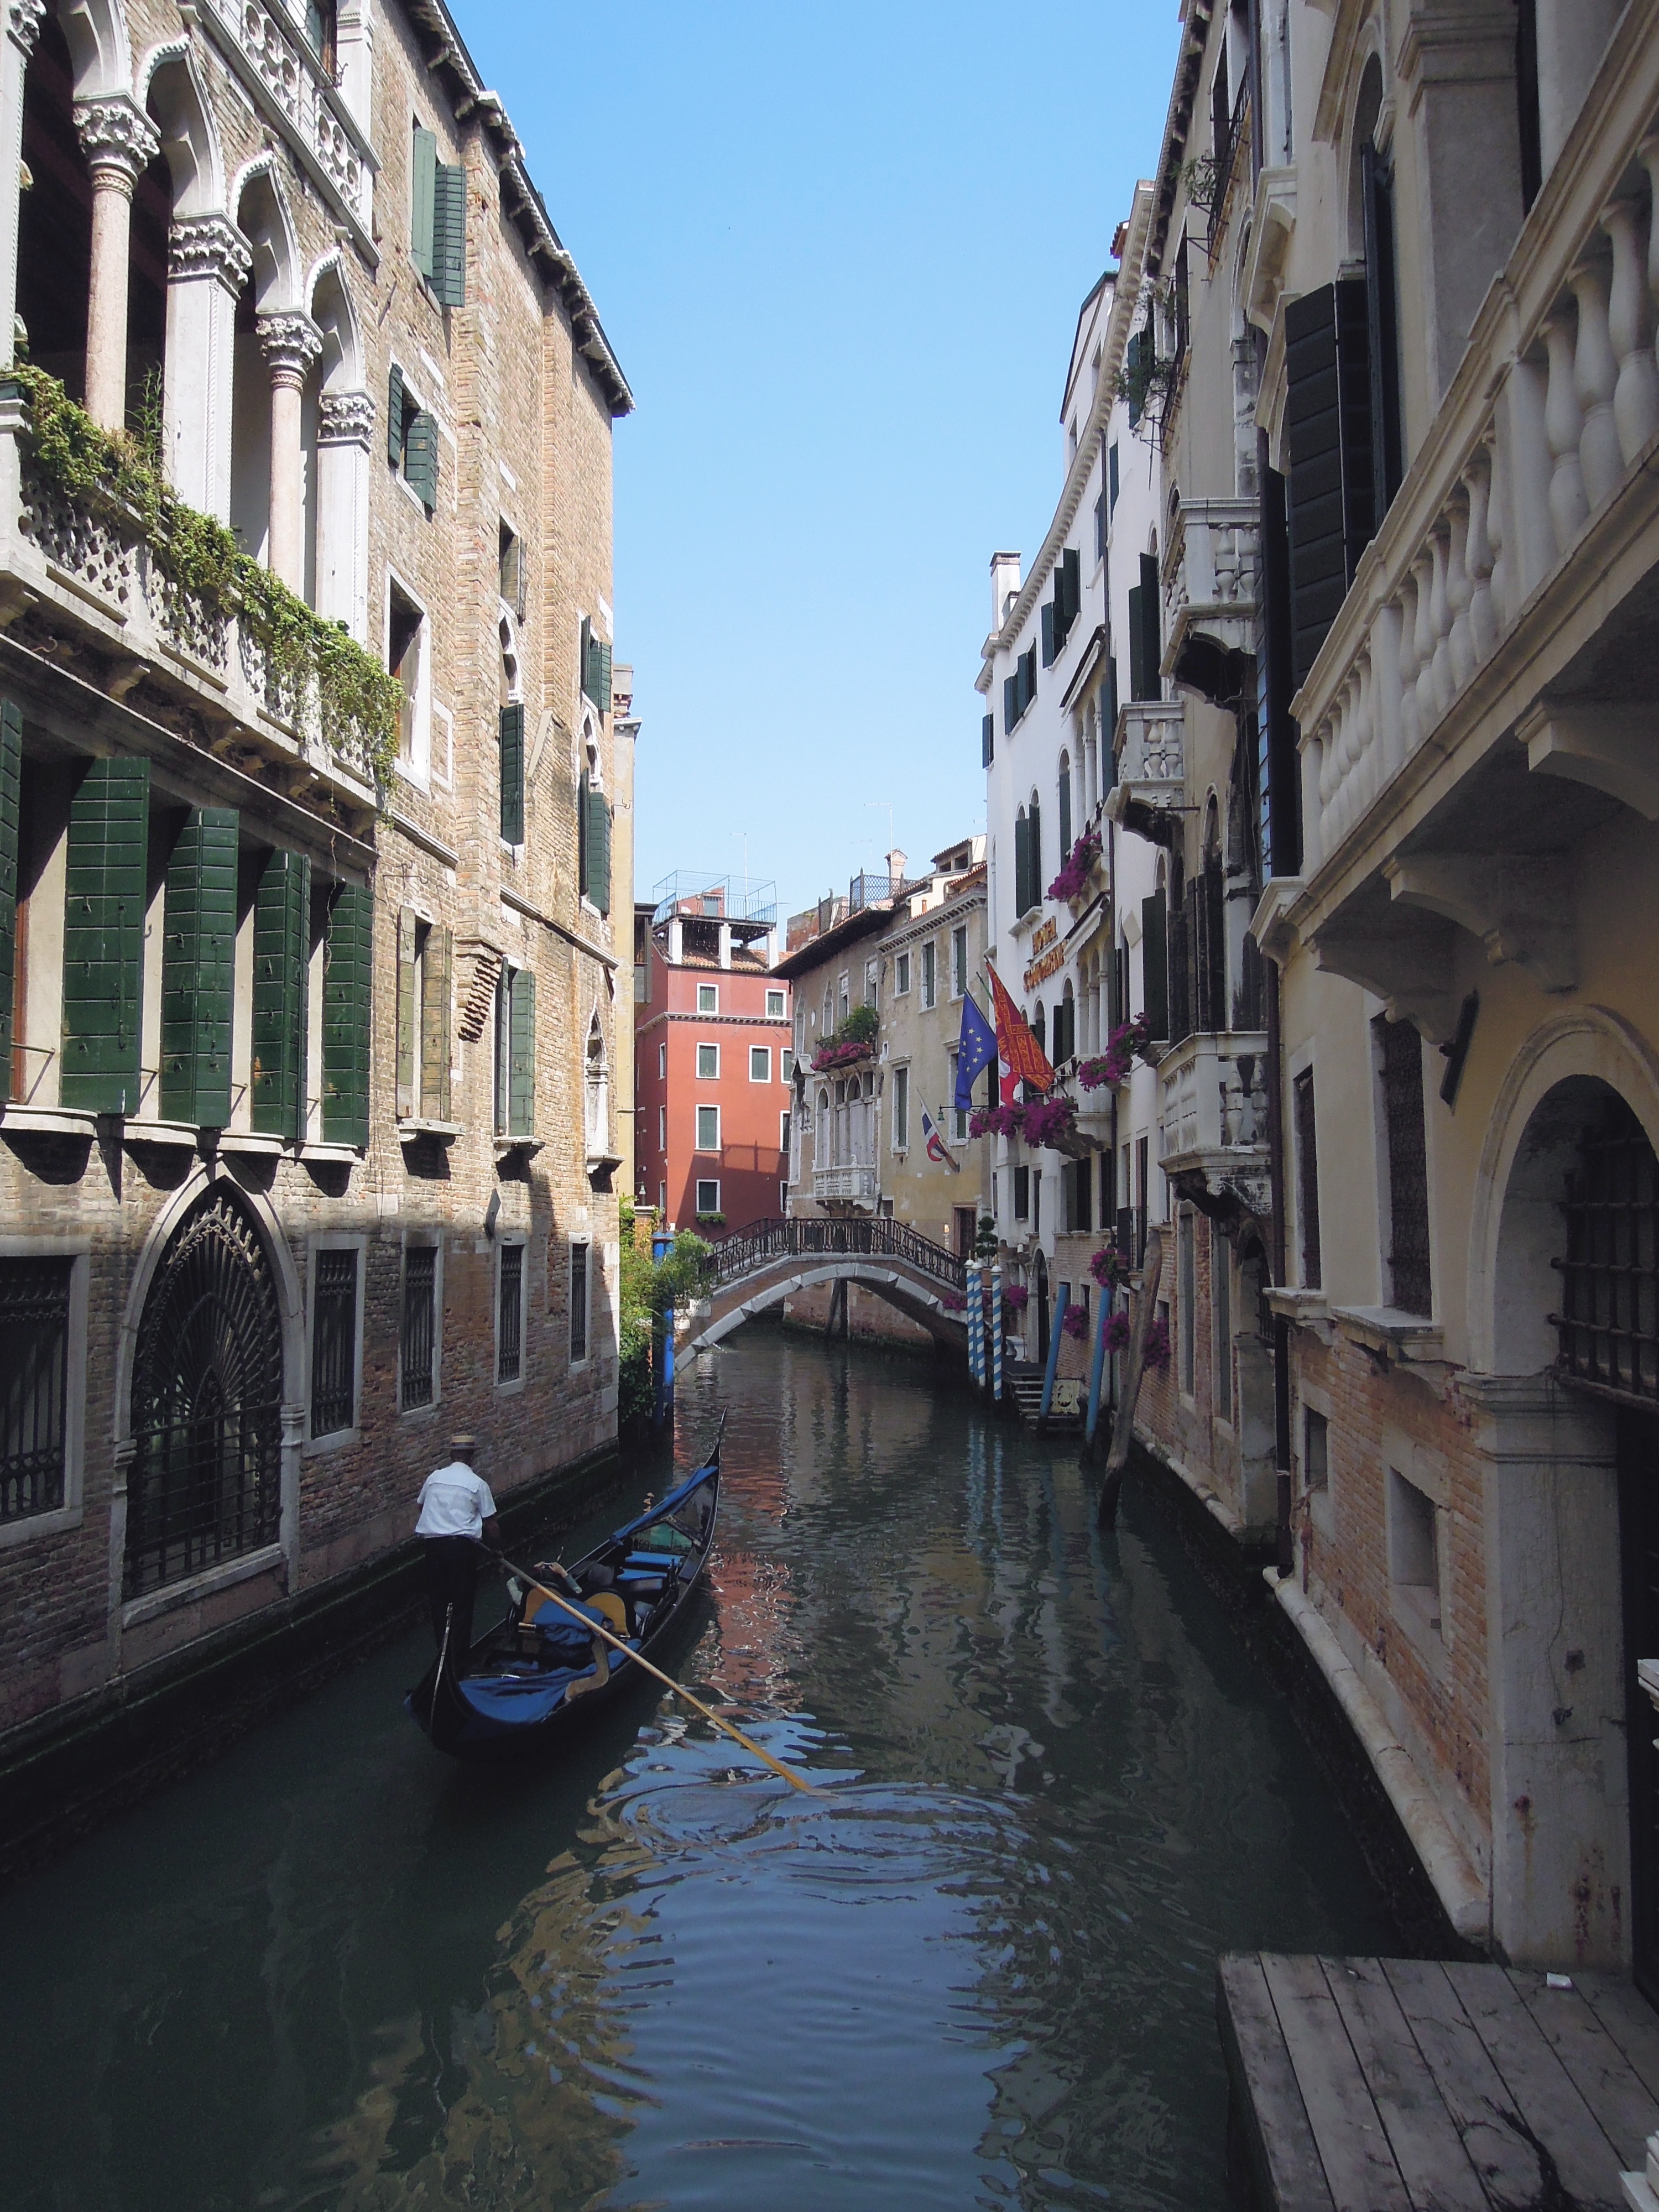
boat, town, river, canal, cityscape, vehicle, tourism, waterway, body of water, channel, gondola, landform, geographical feature